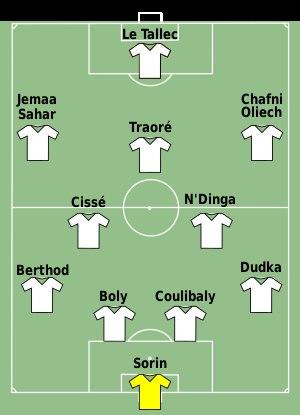
L'AJ Auxerre joue lors de la saison 2011-2012, sa trente-deuxième saison consécutive parmi l'élite. Gérard Bourgoin dispute sa première saison en tant que président, et un nouvel entraîneur arrive au club, Laurent Fournier. Cette saison voit le club s'engager dans trois compétitions que sont la Ligue 1, la Coupe de France et la Coupe de la Ligue.